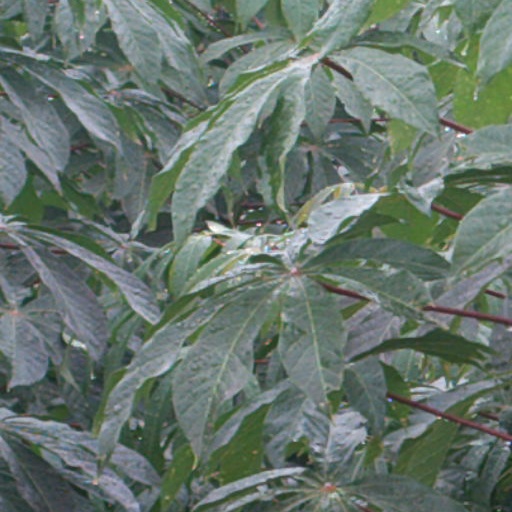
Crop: cassava